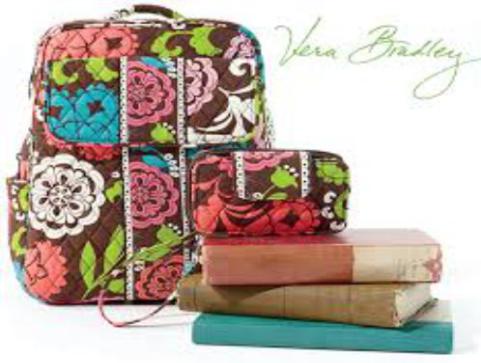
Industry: Clothes